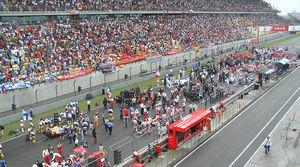
Le Grand Prix de Chine 2007, disputé sur le circuit international de Shanghai, le 7 octobre 2007 est la 784ᵉ épreuve du championnat du monde de Formule 1 courue depuis 1950 et la seizième du championnat 2007.